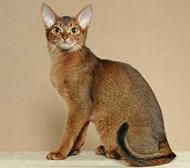
Breed: Abyssinian